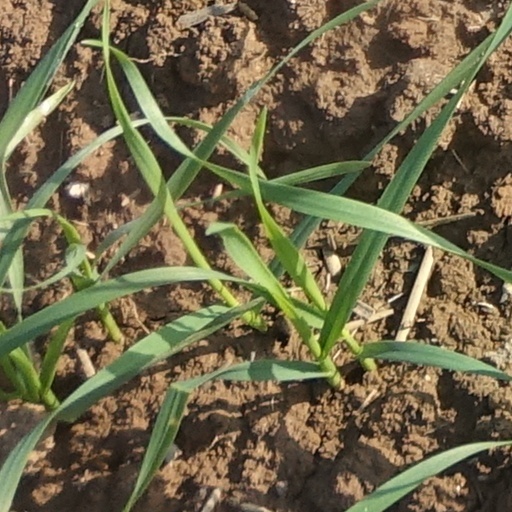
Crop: wheat